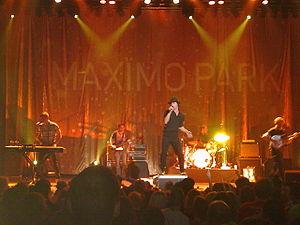
Maxïmo Park est un groupe de rock britannique, originaire de Newcastle, en Angleterre. Il est formé en 2000 autour du chanteur Paul Smith. Comparés aux groupes Pulp et Franz Ferdinand, Maxïmo Park sont avec The Futureheads, la réponse du nord-est de l’Angleterre au post-punk revival des années 2000.